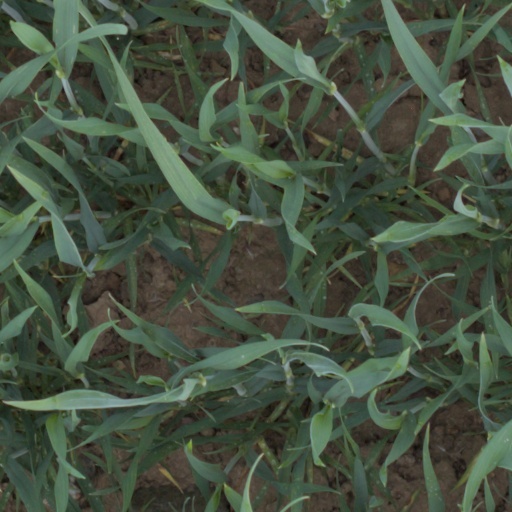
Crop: wheat